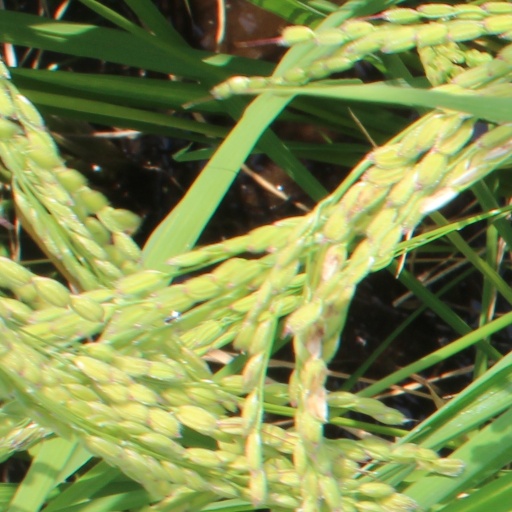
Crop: rice